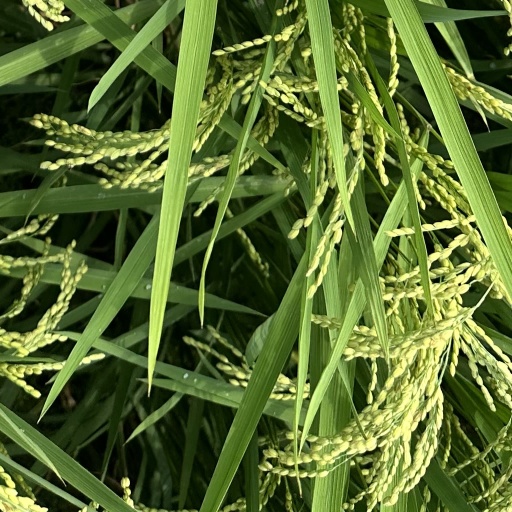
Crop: rice